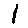
Label: 1